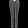
Label: Trouser